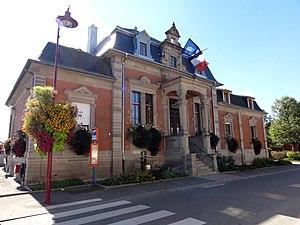
Hilsenheim est une commune française située dans le département du Bas-Rhin, en région Grand Est.